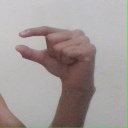
अक्षर: ग